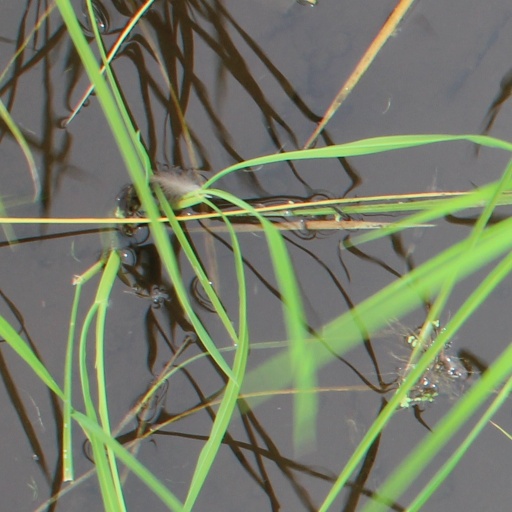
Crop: rice